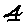
Label: 4